Al Muntazir School

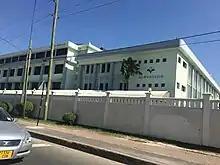
Al Muntazir Schools, Dar es Salaam, June 2019.

Al Muntazir School, named after the Shia Twelfth Imam, is a collection of non-government schools, providing education from pre-school to A-levels, in Dar es Salaam, Tanzania.